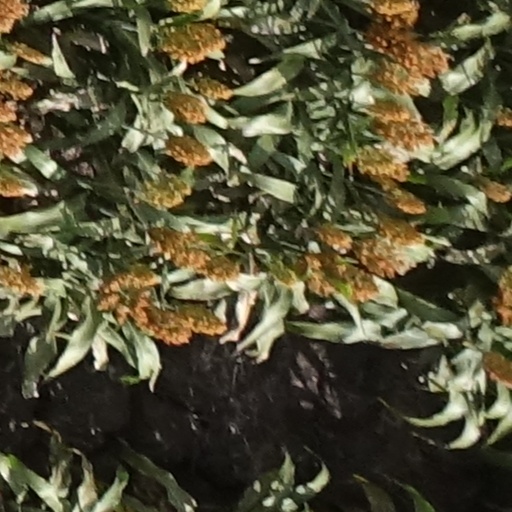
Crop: sorghum